Dravya

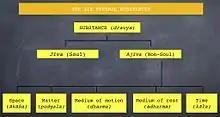
Classification of the six eternal substances

Dravya means substance or entity. According to the Jain philosophy, the universe is made up of six eternal substances: sentient beings or souls ("jīva"), non-sentient substance or matter ("pudgala"), principle of motion ("dharma"), the principle of rest ("adharma"), space ("ākāśa") and time ("kāla"). The latter five are united as the "ajiva" (the non-living). As per the Sanskrit etymology, "dravya" means substances or entity, but it may also mean real or fundamental categories.